Judge Louis Gates House

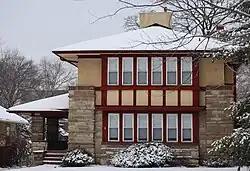
The house in 2021

The Judge Louis R. Gates House is located at 4146 Cambridge Street in Kansas City, Kansas. Clarence E. Shepard was the architect of this example of a Prairie School residence. It was placed on the Register of Historic Kansas Places on July 3, 1979, and on the National Register of Historic Places on December 1, 1980. It was designated a Kansas City Historic Landmark on August 26, 1982.